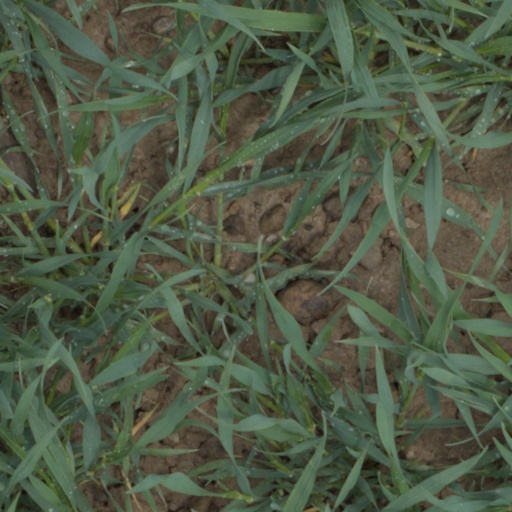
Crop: wheat